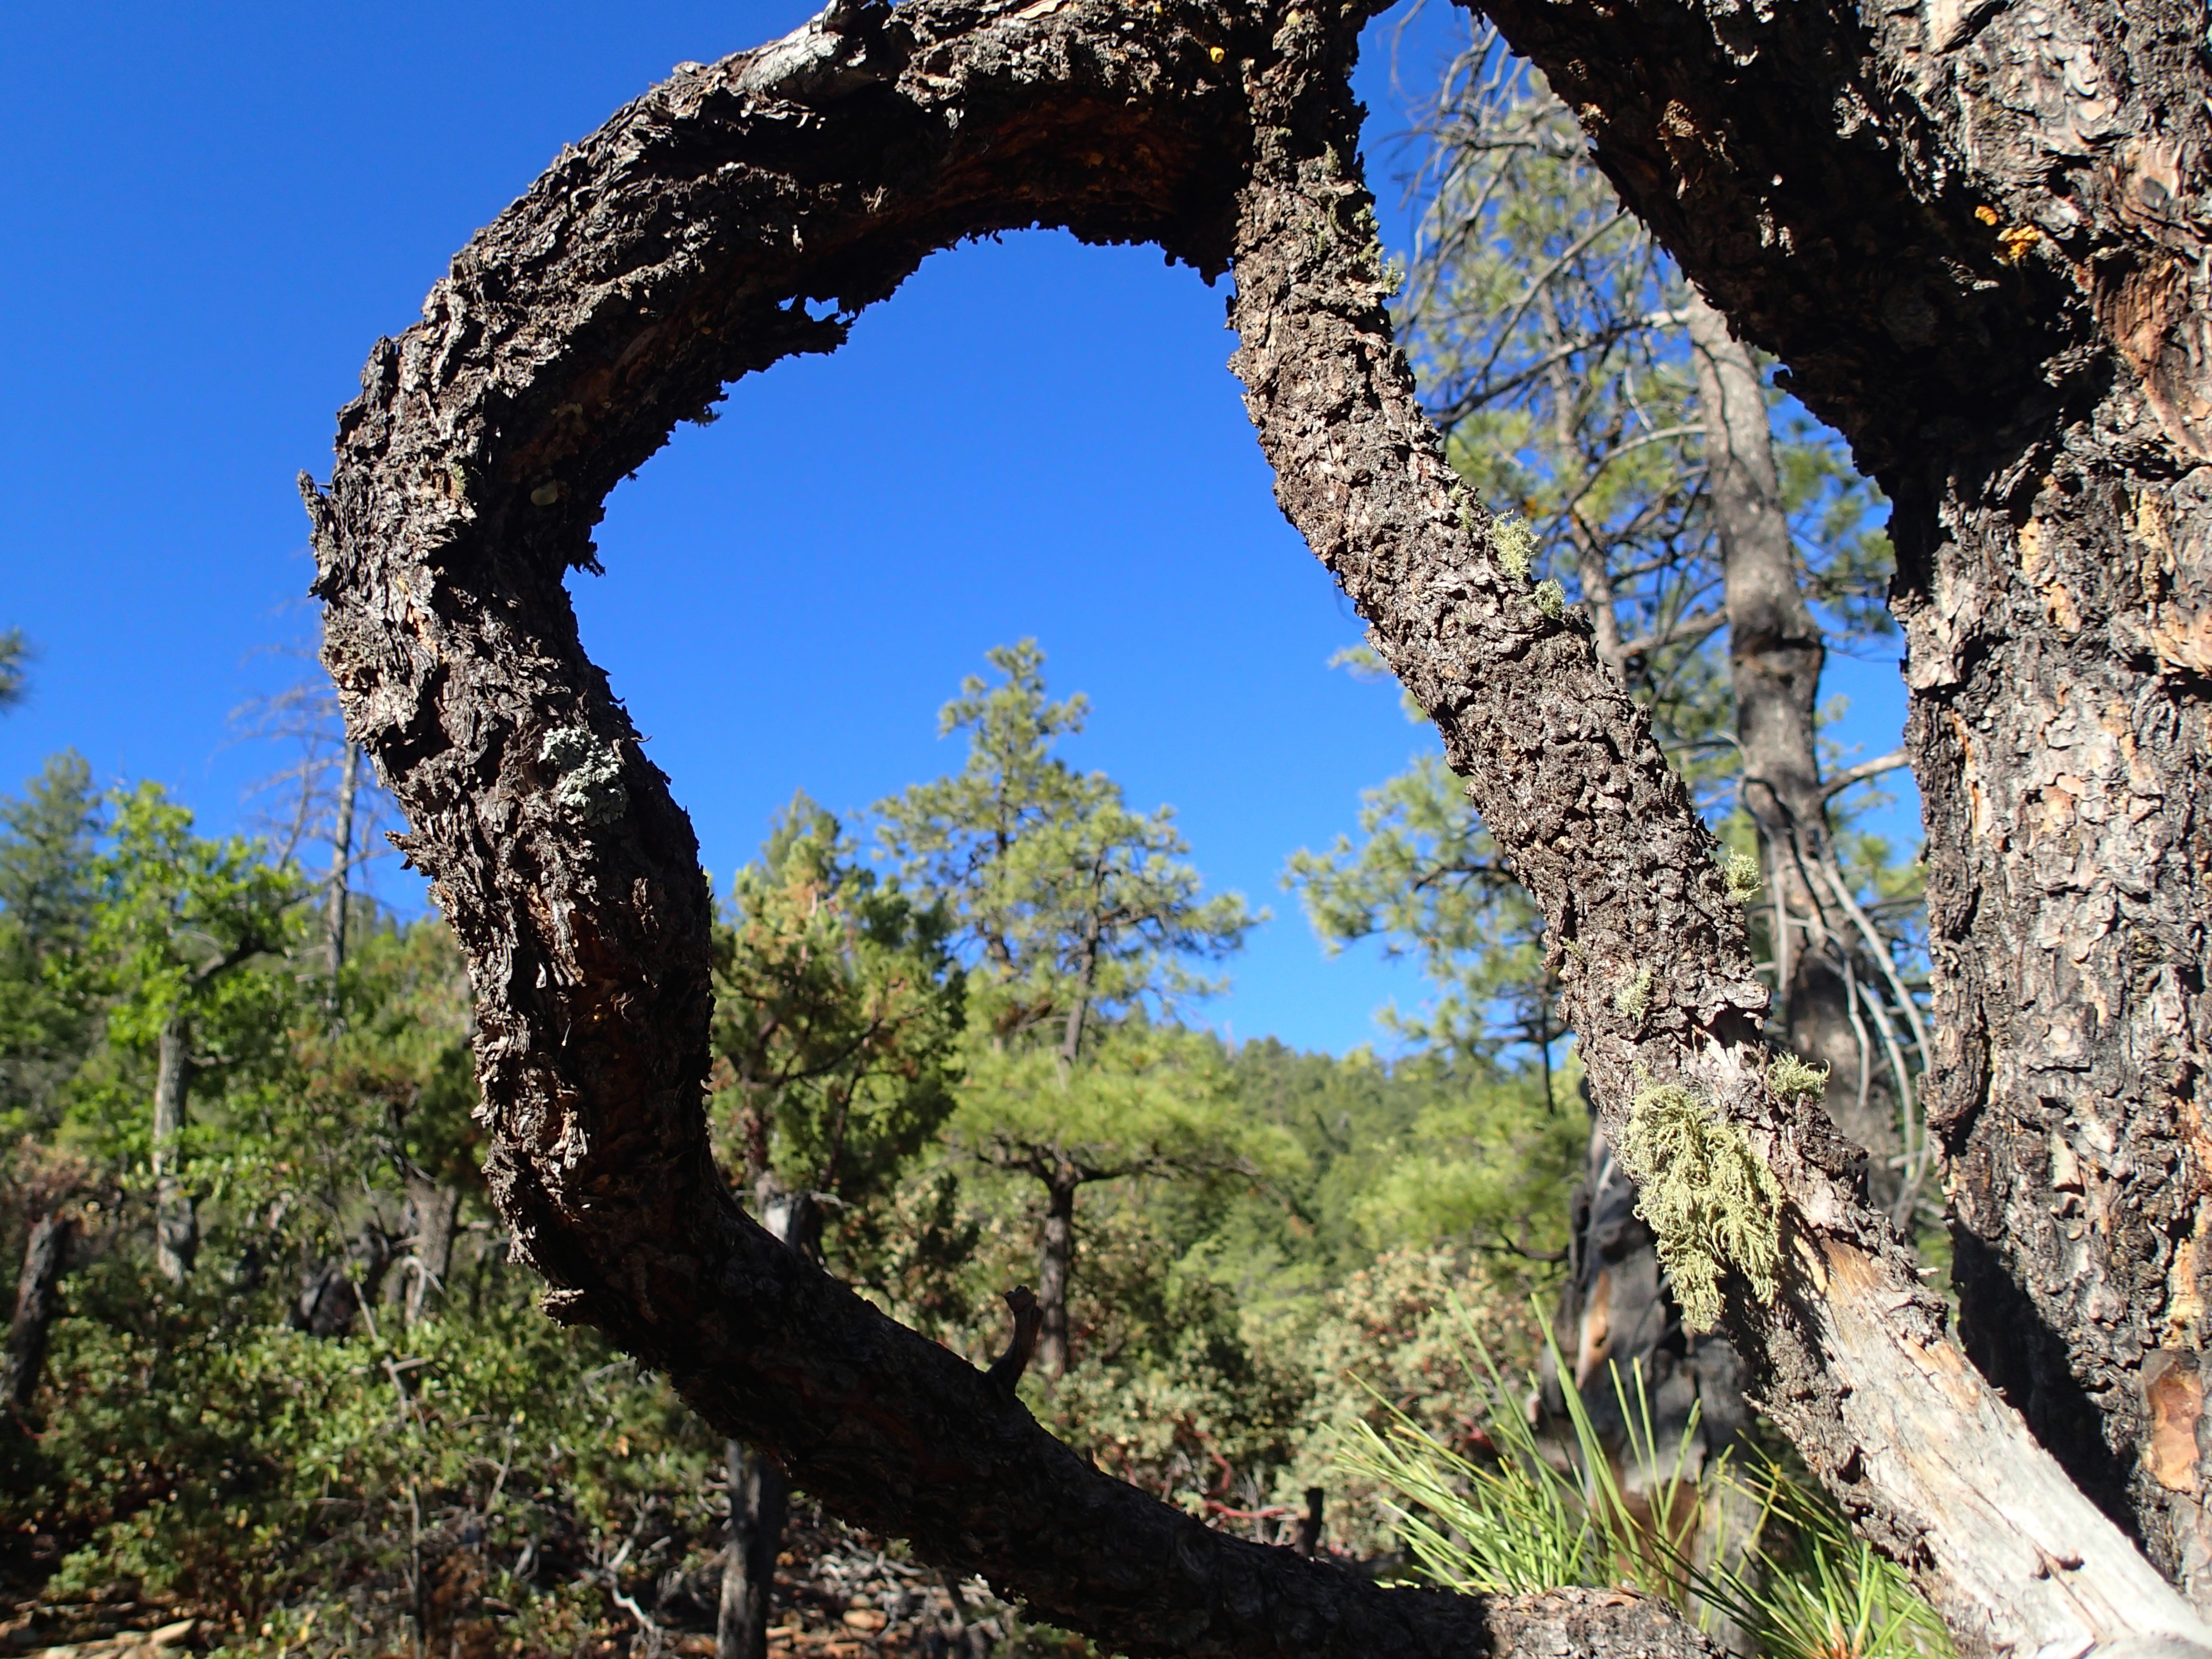
tree, forest, rock, wilderness, plant, flower, formation, arch, geology, ruins, woody plant